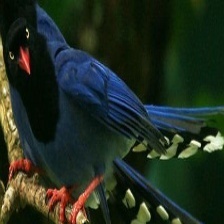
Species: TAIWAN MAGPIE
Scientific name: UROCISSA CAERULEA
ImageNet parent category: magpie